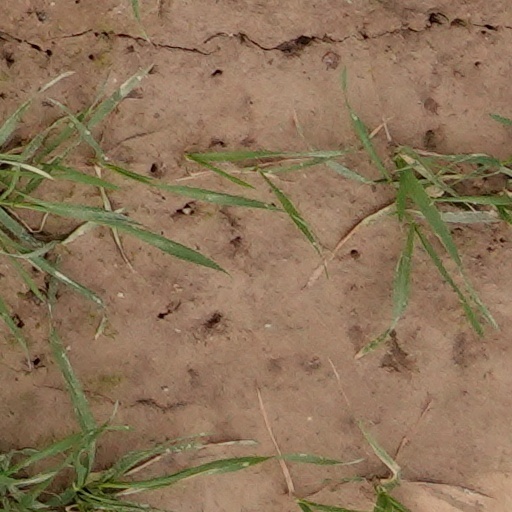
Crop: wheat